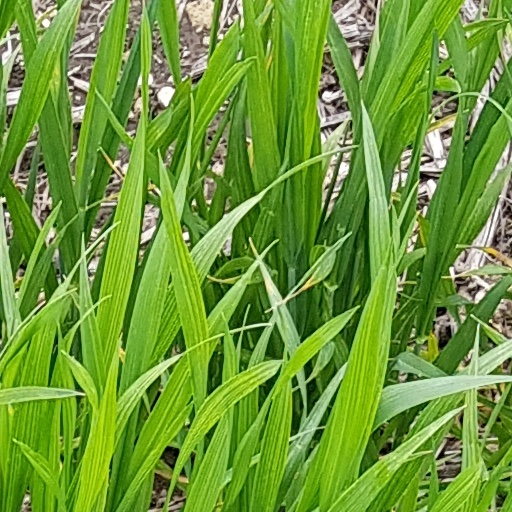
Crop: wheat